Tiny Lund

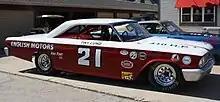
1963 Tiny Lund/Wood Brothers NASCAR car or replica

In February 1963, Lund went to Daytona International Speedway shopping around for any ride in that year's Daytona 500. Lund's friend Marvin Panch, the driver for the Wood Brothers racing team, had an accident while testing an experimental Ford-powered Maserati for the Daytona Continental three-hour sportscar race (a precursor to the 24 Hours of Daytona). When Panch's car burst into flames, Lund ran into the inferno and pulled Panch out of the wreckage. For his actions, Lund was awarded the Carnegie Hero's Medal.